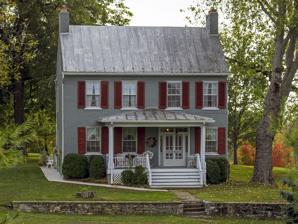
Building: Henry McCauley Farm
Country: United States of America
Year built: 1790
Historic house in Maryland, United States United States historic place Henry McCauley Farm U.S. National Register of Historic Places Show map of Maryland Show map of the United States Location East of Hagerstown on Mt. Aetna Rd., Hagerstown, Maryland Coordinates 39°36′53″N 77°39′46″W / 39.61472°N 77.66278°W / 39.61472; -77.66278 Area 5 acres (2.0 ha) Built c. 1840 ( 1840 ) NRHP reference No. 76001016 Added to NRHP June 29, 1976 Henry McCauley Farm is a historic farm complex in Hagerstown , Washington County , Maryland , United States . The house is a four- bay , two-story brick dwelling built between 1830 and 1850, with a four bay ell and a small one-story shed-roofed addition. The walls are set on low limestone foundations.  The property also includes a large stone and frame bank barn and a metal windmill for pumping water. It is one of two historic farm complexes located in Ditto Farm Regional Park , along with Ditto Knolls . The Henry McCauley Farm was listed on the National Register of Historic Places in 1976. References